Bertha Newcombe

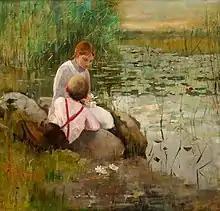
"Waterlilies", exhibited at the Society of Lady Artists in 1885.

In 1880, she began exhibiting with the Society of Lady Artists at rooms in Great Marlborough Street, London. The society’s annual exhibition was a large event – with 700 works by over 300 artists – and in 1881 Newcombe exhibited two oil paintings, "Gossips" and "Lingering Footsteps", both priced at £19. Then the "Pall Mall Gazette", looking back later, noted that 'Miss Bertha Newcombe made a great success at the [Paris] Salon' in 1881. In relation to the following year’s Salon the "Illustrated London News" explained the recent tendency of French landscape art towards 'pictures which ... have been painted entirely out of doors'. Examples referred to include "Le Père Jacques" by Jules Bastien-Lepage and "The Ferryman" by William Stott. In this context, the reviewer continued, 'We have marked for special approval also a very small picture of a girl resting by a stream, where she has been cutting sedges, by Mdlle. Bertha Newcombe.'